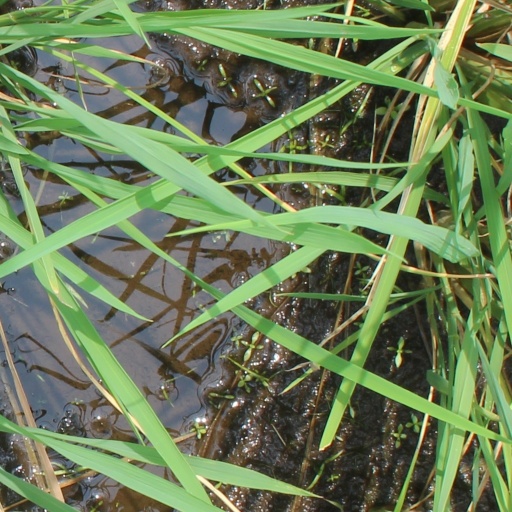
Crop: rice